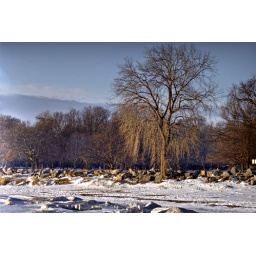
rocks and tree along path near lake, evanston +1 4x6